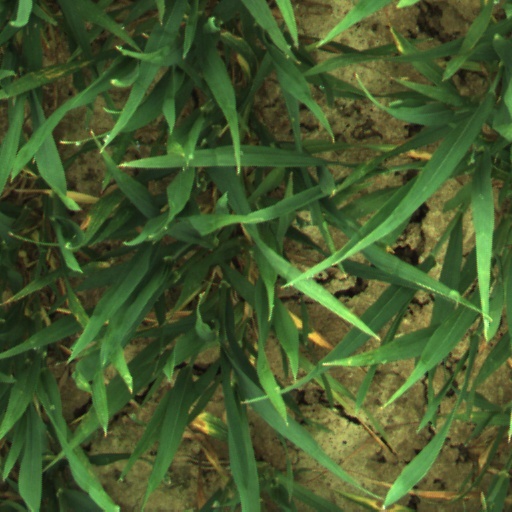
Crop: wheat